Thomas Heatherwick

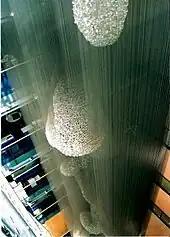
"Bleigiessen", Wellcome Trust, London

Heatherwick was born in London. His mother designed jewellery; his father was a musician, ran a charity and later worked for Heatherwick's design firm. His maternal great-grandfather was the owner of Jaeger, the London fashion firm, one of his grandmothers founded the textile studio at Marks & Spencer and was subsequently an art therapist, and his uncle was the journalist Nicholas Tomalin. After primary school in Wood Green, he attended the Rudolf Steiner School Kings Langley, in Hertfordshire, which emphasises gardening, handcrafts, and the performance art of eurythmy, and Sevenoaks School in Kent. He studied three-dimensional design at Manchester Polytechnic and furniture design at the Royal College of Art (RCA). In his final year at RCA in 1994, Heatherwick met designer Terence Conran; after seeing Heatherwick's plan for a gazebo made of two curved stacks of birch plywood, Conran invited him to construct it at his country home, and bought it.